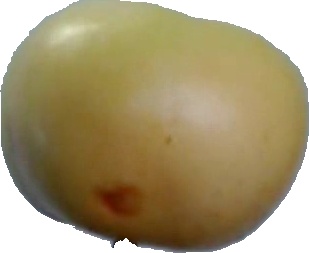
Label: apple_6